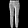
Label: Trouser